Hagre l'Escot

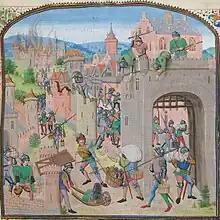
The Tard-Venus pillage Grammont in 1362, from Froissart's Chronicles.

Hagre l'Escot was a Scottish mercenary captain during the Hundred Years War.